MasterChef (American TV series) season 7

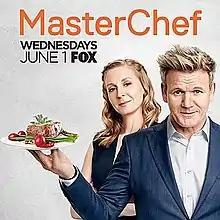
Promotional poster for season 7, featuring (L to R) judges Christina Tosi and Gordon Ramsay

The seventh season of the American competitive reality television series "MasterChef" premiered on Fox on June 1, 2016 and concluded on September 14, 2016.